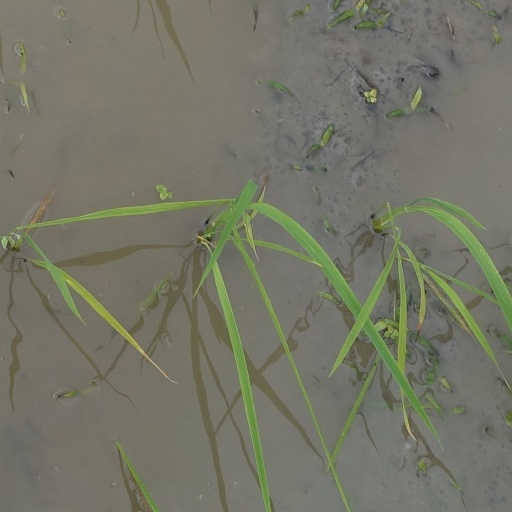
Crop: rice